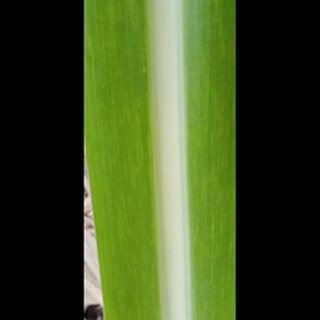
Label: healthy_sugarcane